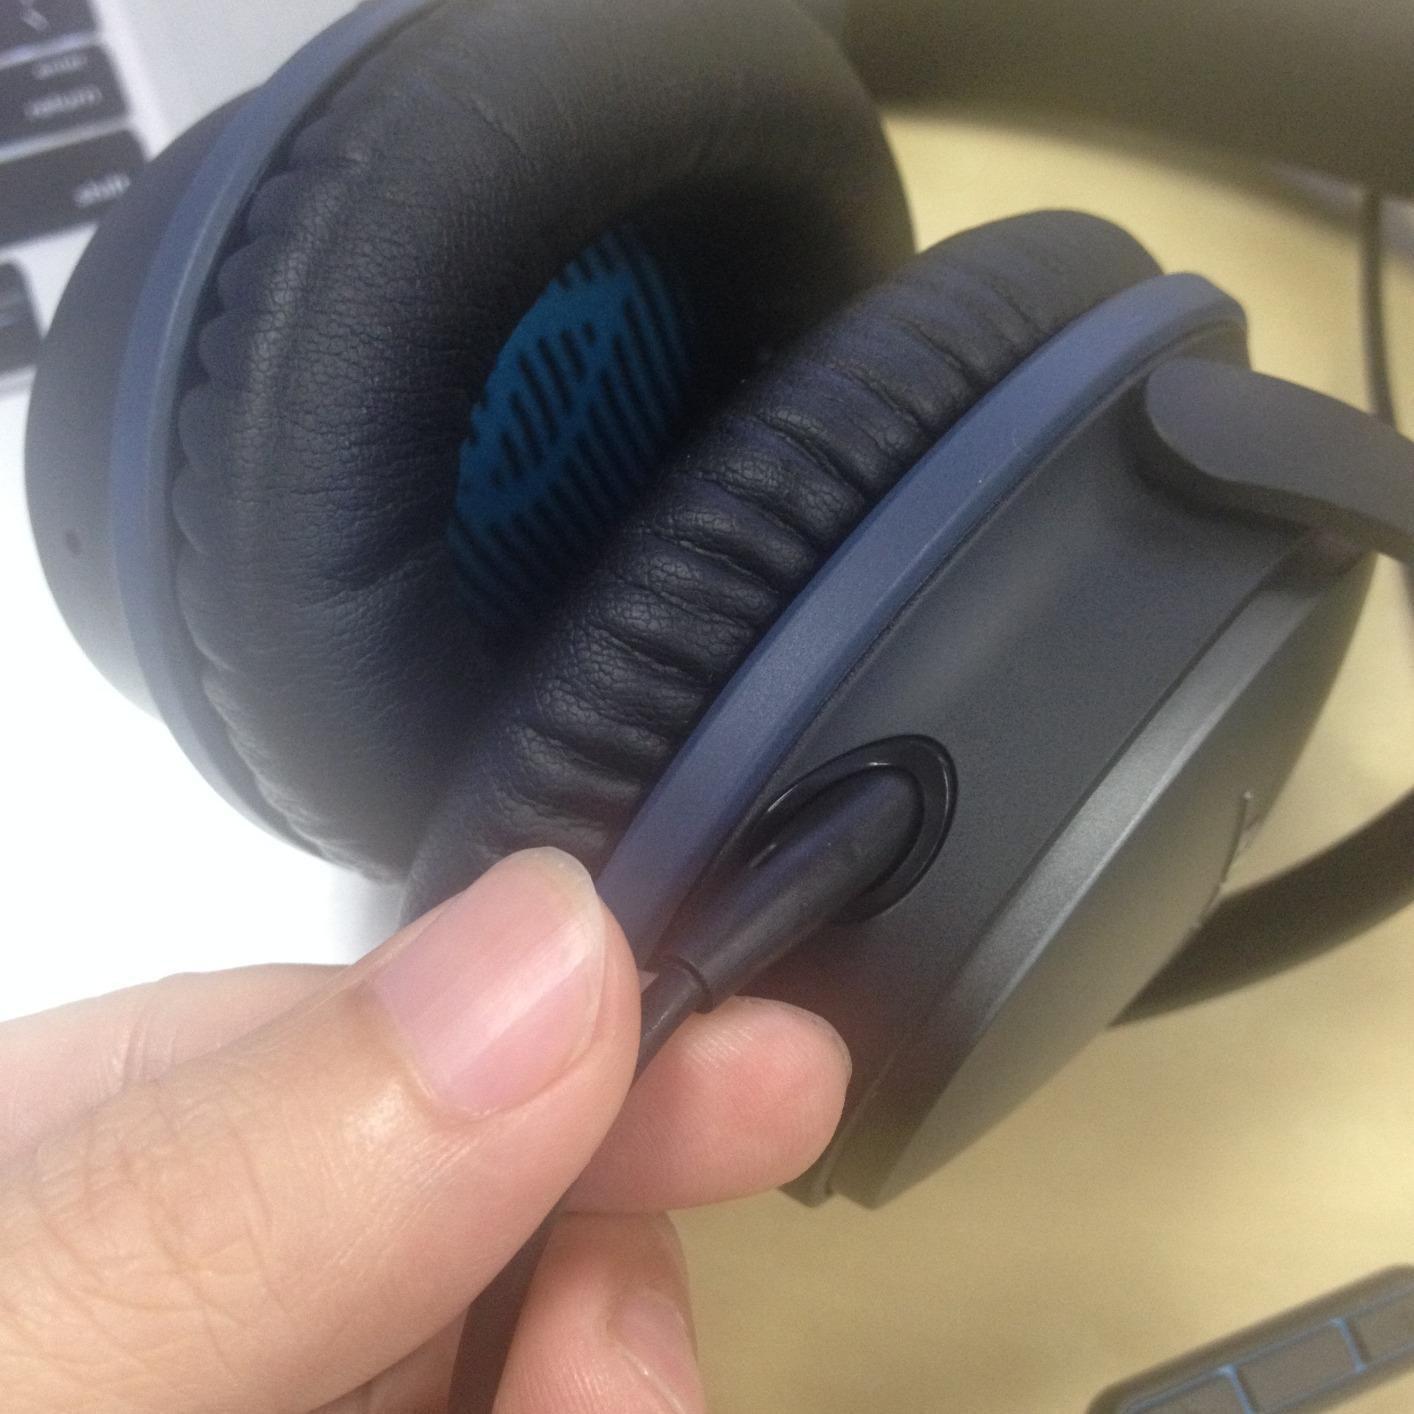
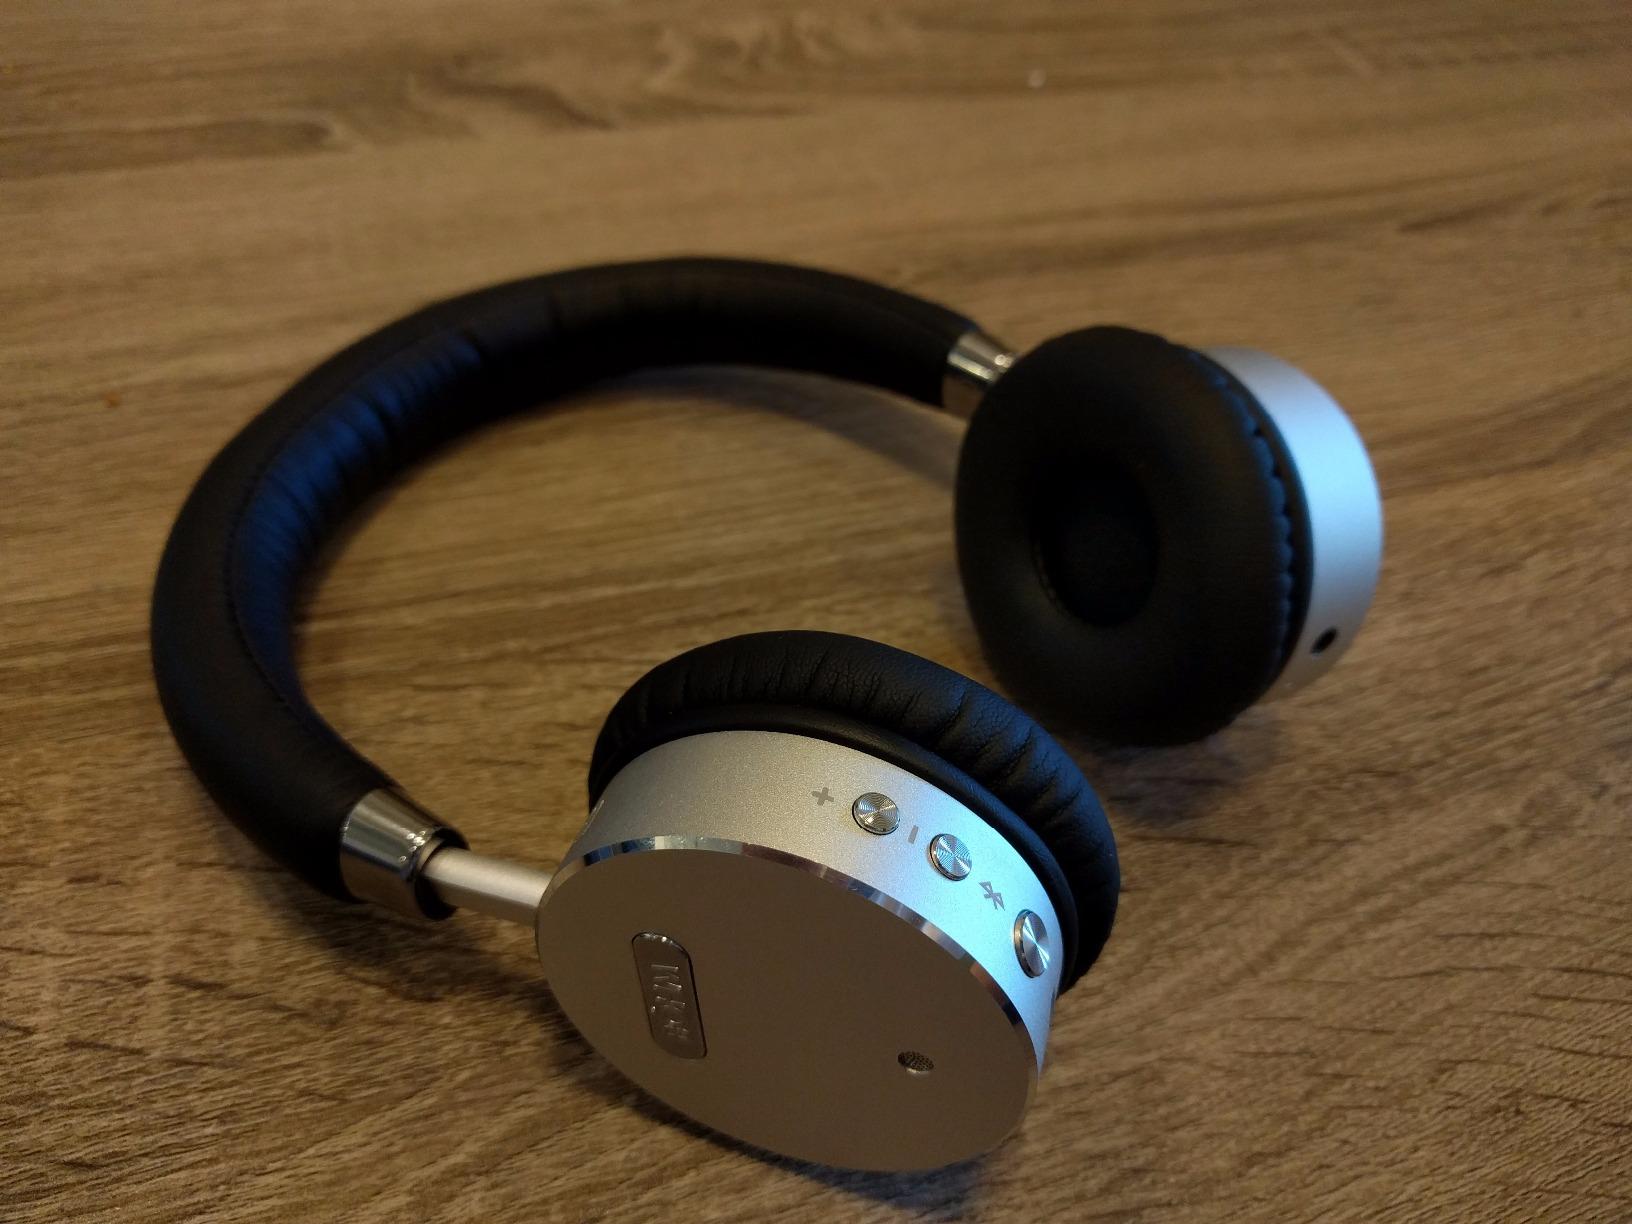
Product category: headphones
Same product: no